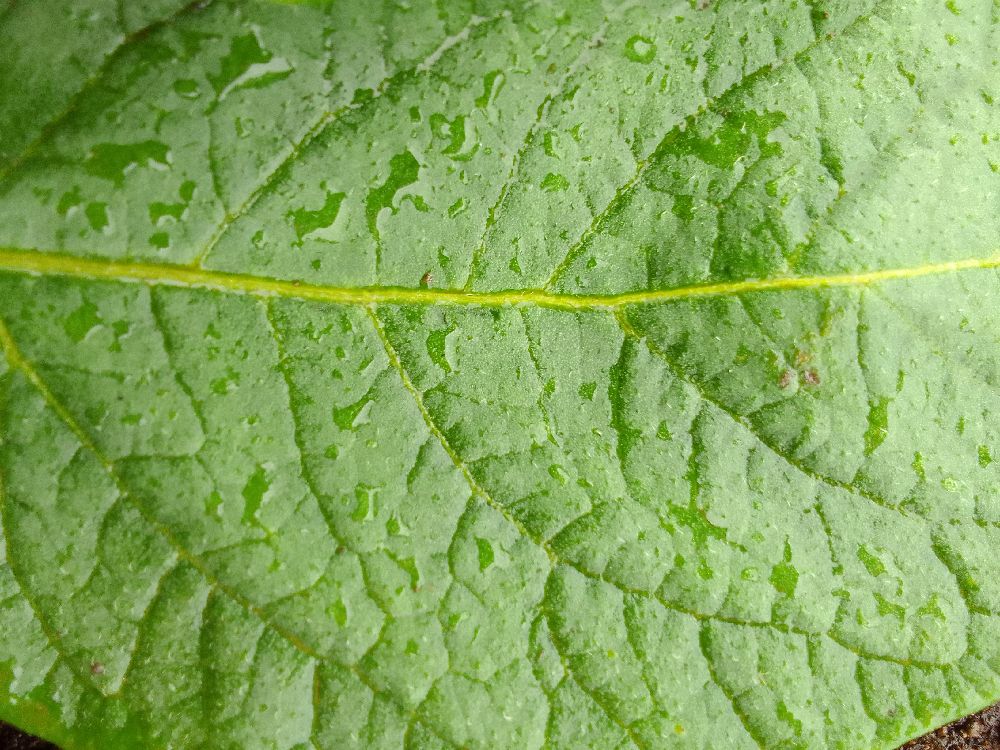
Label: Healthy